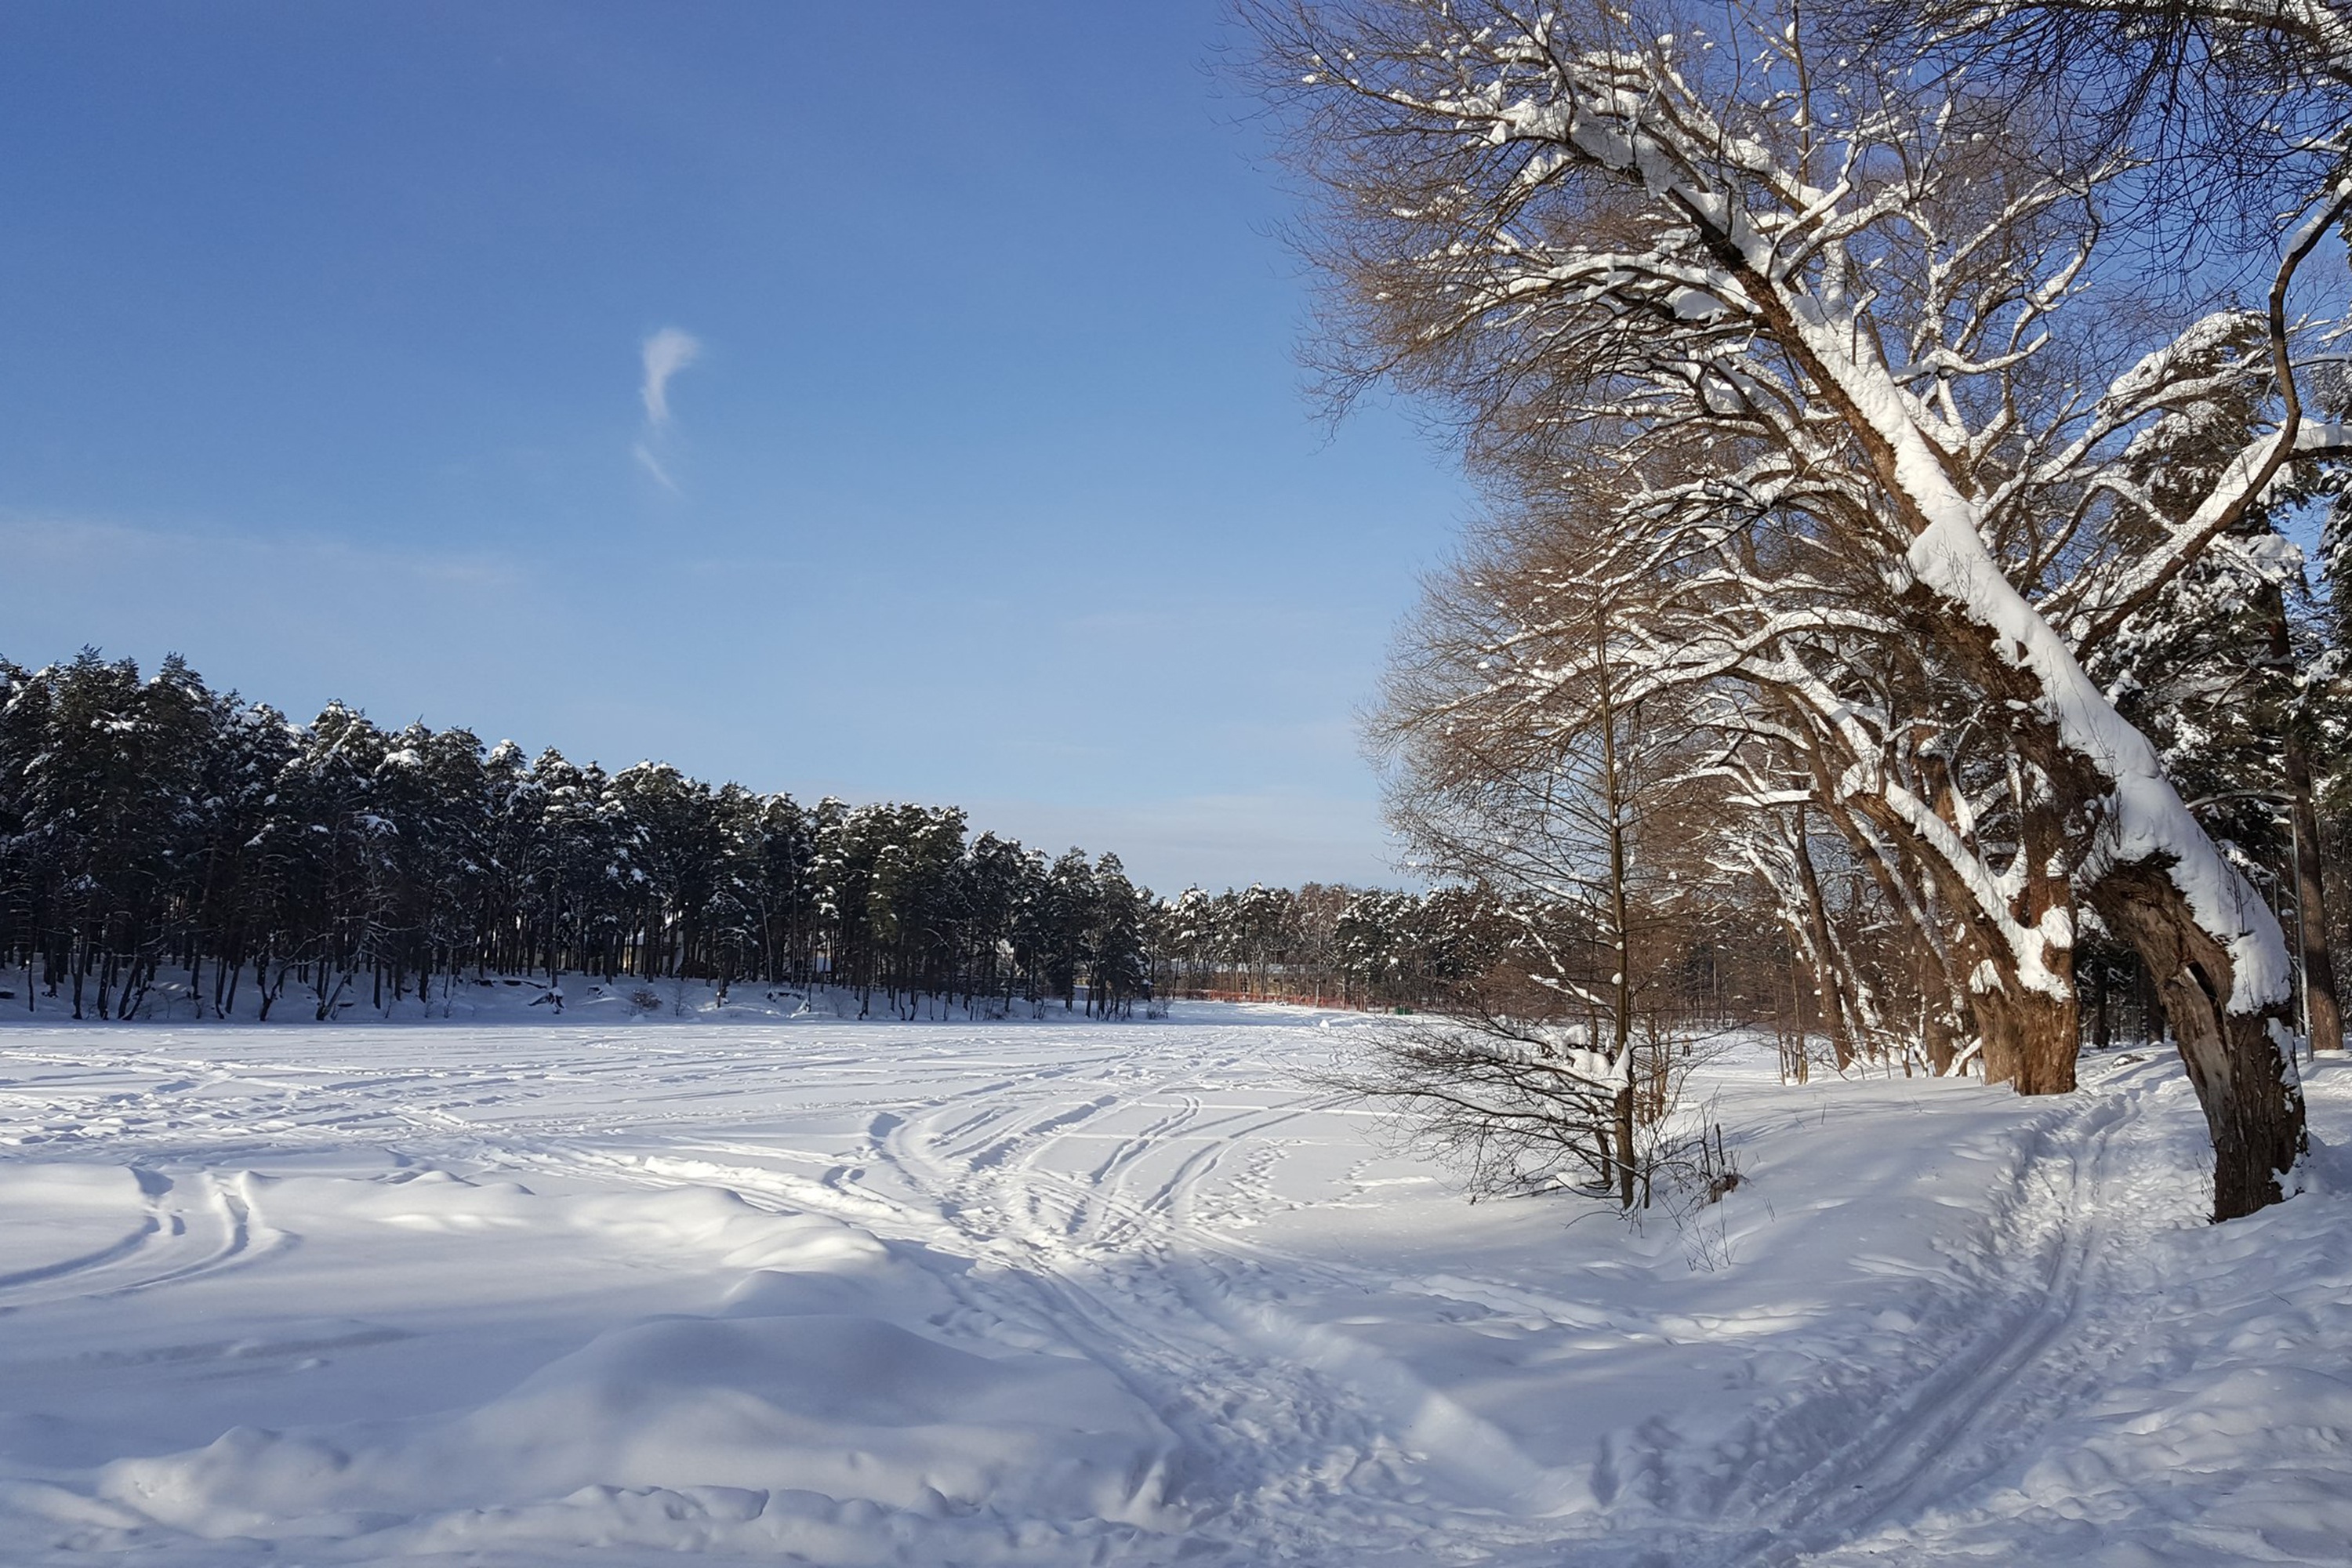
winter, snow, frost, cold, city, trees, branches, outdoors, white, wintry, snowfall, mysterious, nature, landscape, calm, scenic, branch, natural landscape, freezing, tree, twig, sunlight, trunk, glacial landform, precipitation, ice, ice cap, arctic, grove, birch family